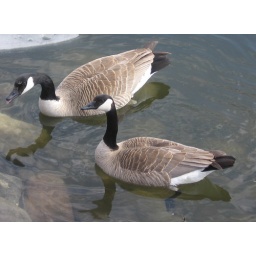
2 large birds 1 (or so) large stones under water for MSH January hunt 2 birds 1 stone category